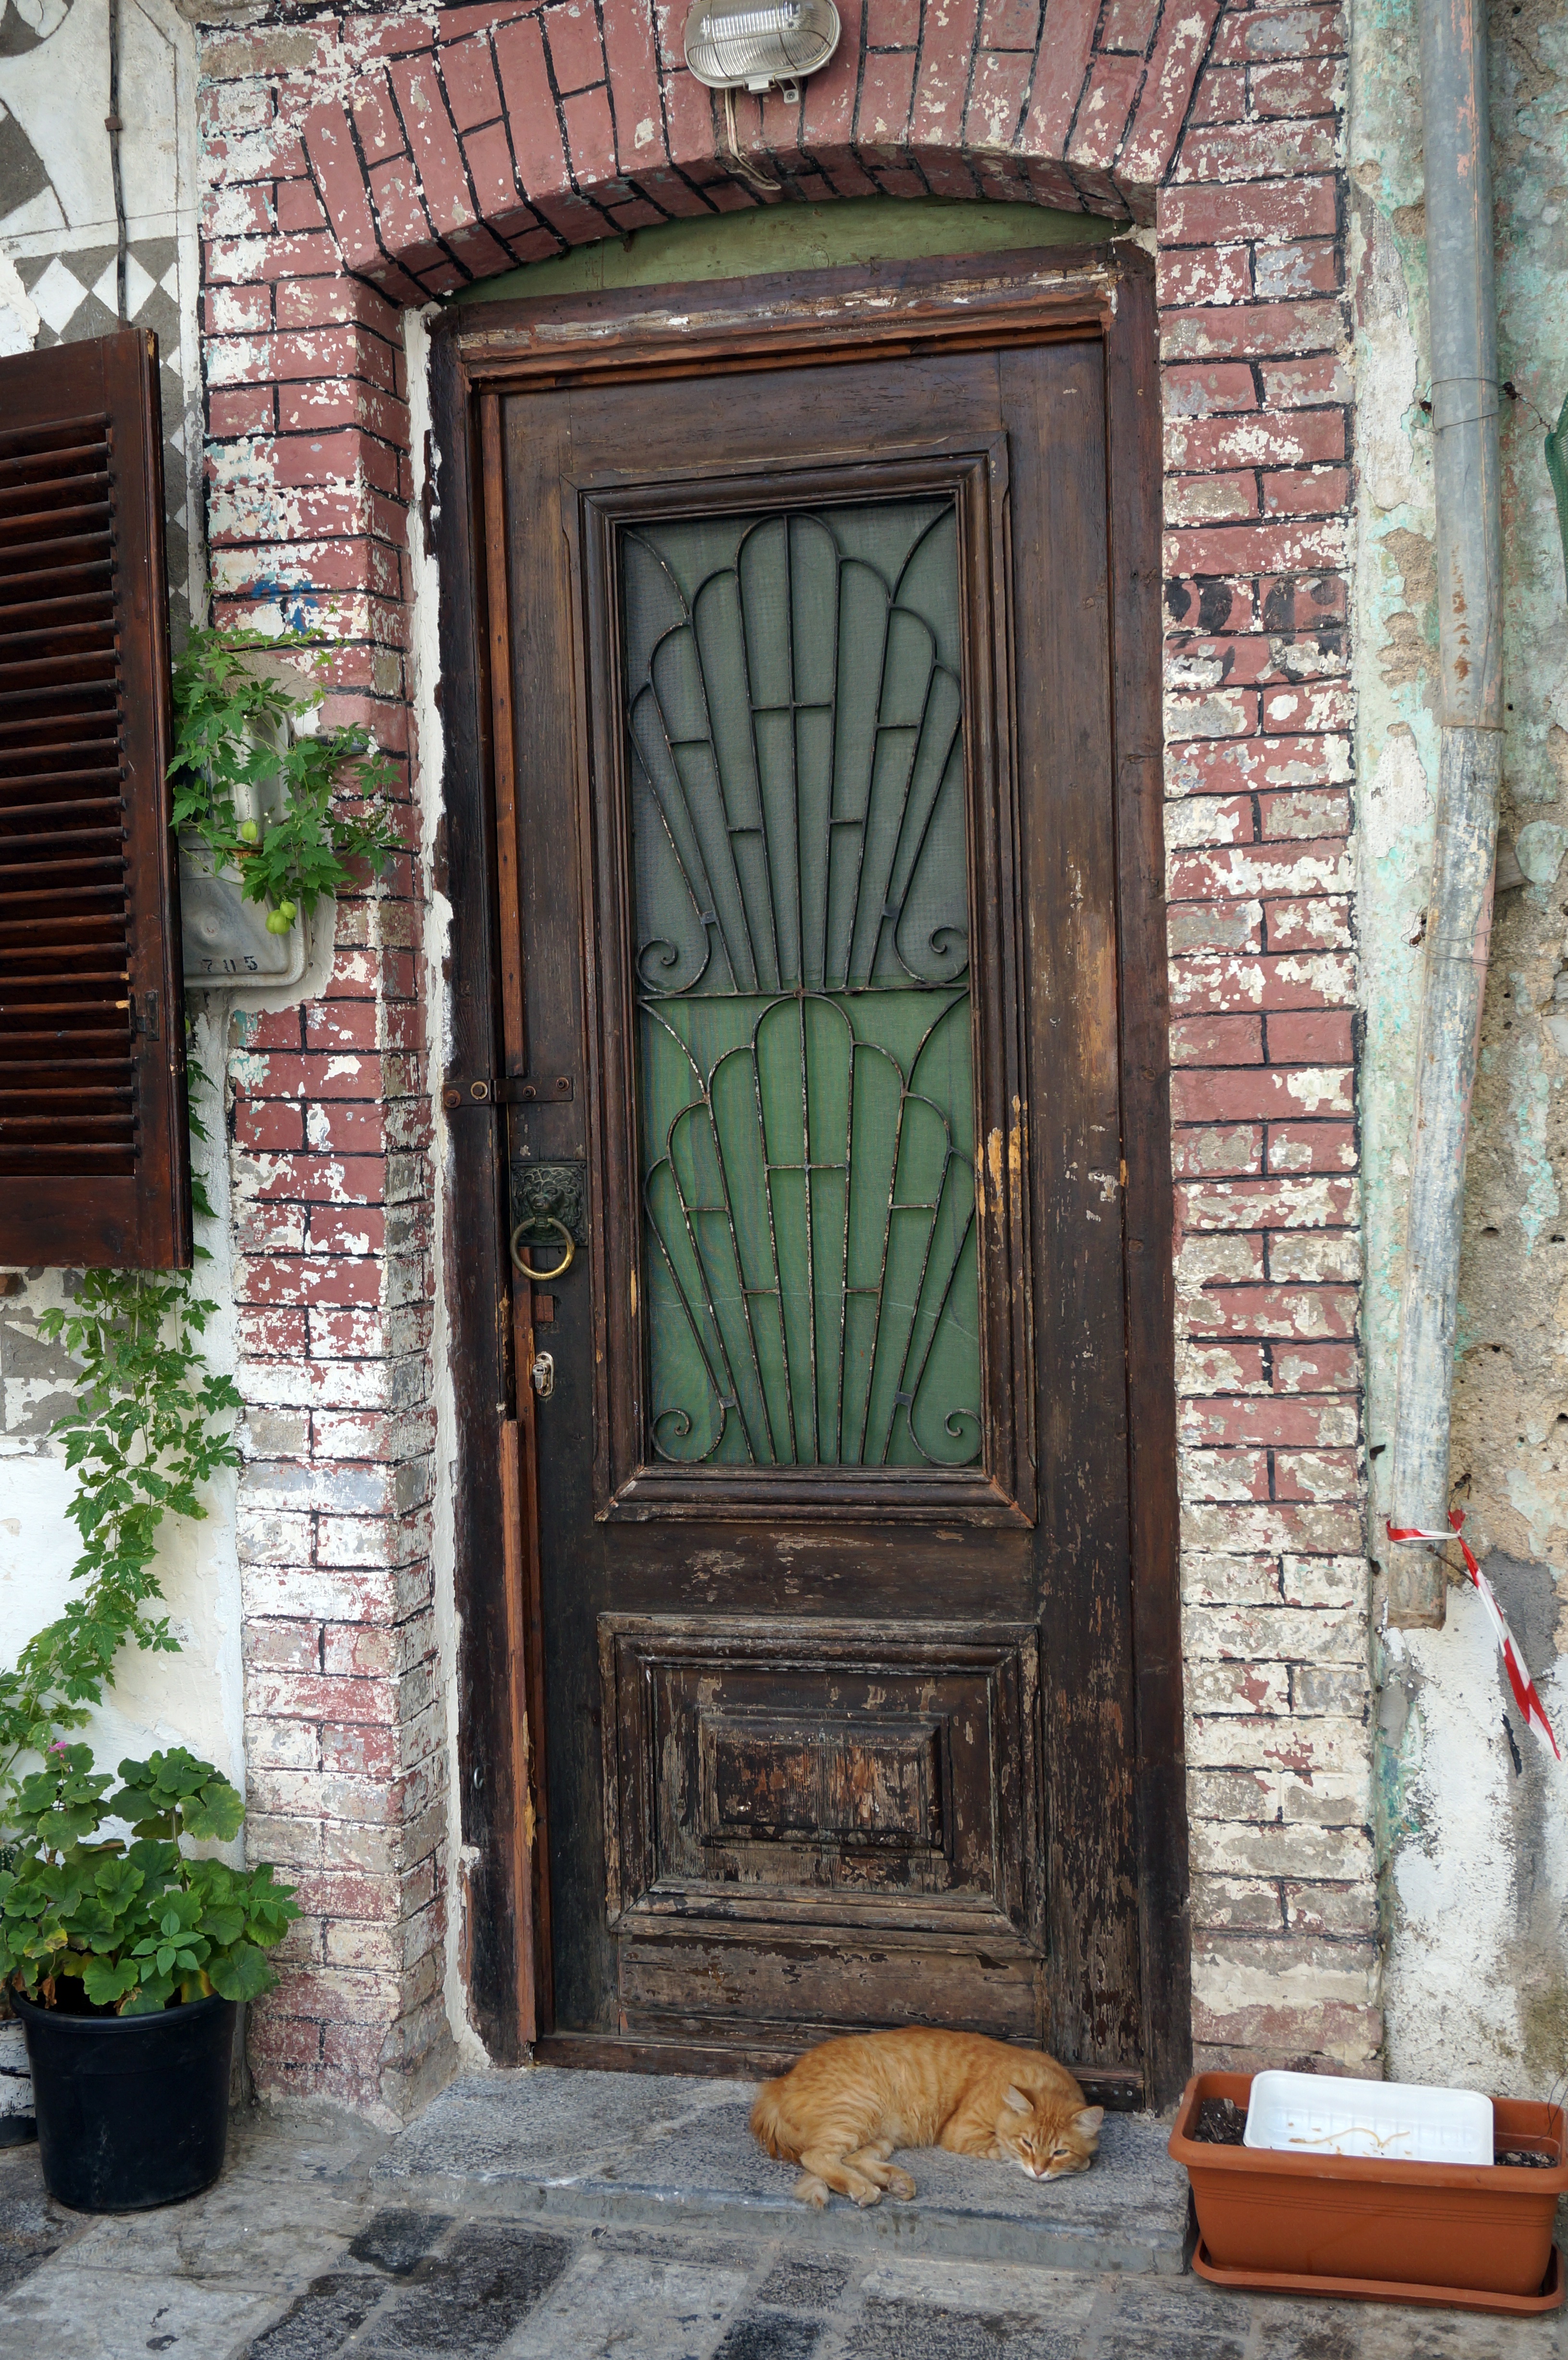
wood, house, window, home, village, arch, facade, door, old house, greece, iron, estate, old door, krot, greek island